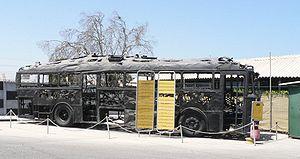
Les fedayin sont principalement de petits groupes de commandos ou « francs-tireurs » palestiniens ne reconnaissant pas Israël et qui s'y opposent par les armes. Souvent mentionnés dans les années 1970, ils sont à la base des mouvements comme le Hamas ou le Jihad islamique, considérés comme terroristes par de nombreux pays.
Le massacre de la route côtière est un massacre planifié par Abou Jihad et perpétré, le 11 mars 1978, par treize terroristes pro-palestiniens composant un commando-suicide de fedayin du groupe Fatah de l'OLP, sur la route côtière reliant Haïfa à Tel Aviv en Israël, durant lequel 38 civils dont 13 enfants sont tués et 71 personnes sont blessées, principalement dans un bus.